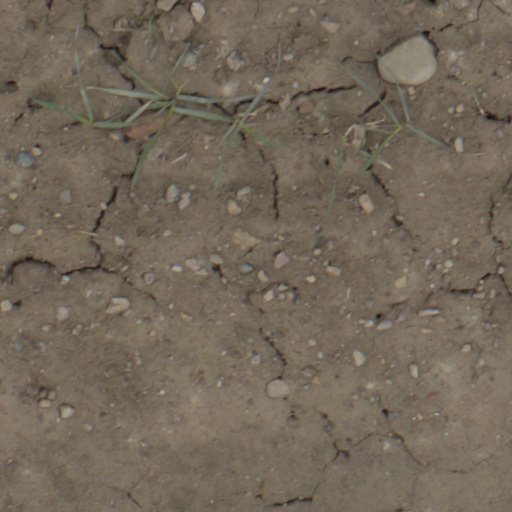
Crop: wheat